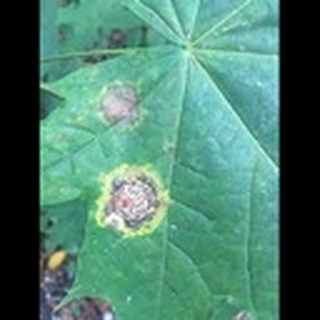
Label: cotton_target_spot